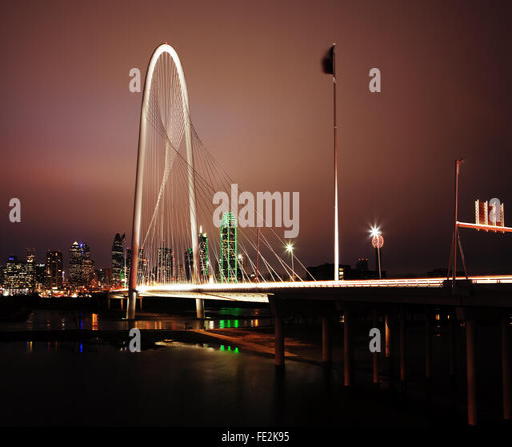
a night view into filming location